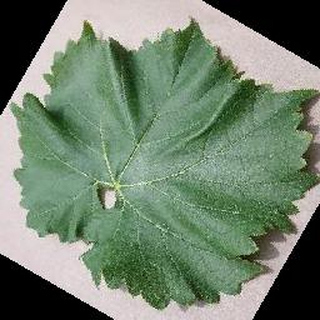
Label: healthy_grape